Tokyo Lullaby

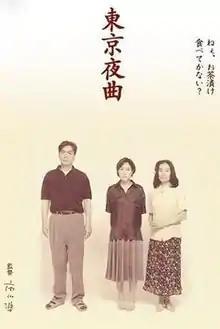
Poster for Tokyo Lullaby.

is a 1997 Japanese film directed by Jun Ichikawa.